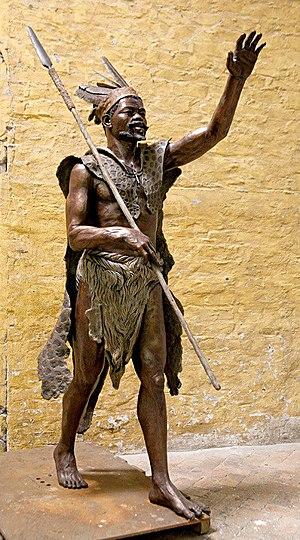
Le roi Faku fut le dernier monarque régnant du royaume des Mpondo en Afrique du Sud, de 1815 à 1867. Durant son règne, il unifia plusieurs groupes et étendit le territoire qu'il avait hérité de son père. En 1844, il forgea une alliance avec la colonie du Cap et encouragea les Britanniques à coloniser le Natal ; cela lui assurait que son propre royaume aurait des frontières définies selon les règles occidentales. Le royaume est finalement annexé par les Britanniques et devient une partie de la colonie du Cap. Il est situé, de nos jours, dans la province du Cap oriental.